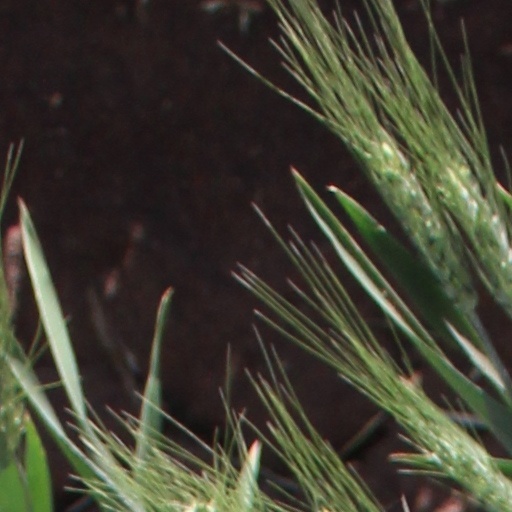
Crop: wheat